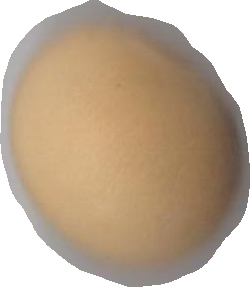
Variety: Dega